Bullwhip

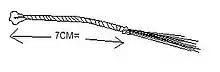
A cracker, which is part of a bullwhip or stockwhip.

Tied to the end of the flexible fall is an even more flexible piece called the "cracker", "popper" or "cat-tail". Some sources state that the cracker is the portion of the whip that makes the loud noise known as the sonic boom. A whip will create a cracking sound without a cracker, but the sound will be much less loud. It has been suggested that the frayed end of the cracker may cause more fibers to move at supersonic speeds, increasing the likelihood of a sonic boom. It has also been found that when a whip is cracked, the cracker moves in an arc at the end of the whip. Instead of moving smoothly as the end of the whip up to the cracker does, the cracker suddenly flips around the end of the whip, amplifying the acceleration experienced there. This flipping motion is necessary for a sonic boom to be produced by the cracker. Cracking a whip causes wear to the cracker, and well-used whips frequently require new crackers. Crackers can be made of horsehair, twine, string, nylon, polypropylene, silk, polyester or any number of materials. There are several methods of tying the cracker to the fall, usually using a lark's head knot as the basis, since it tightens on itself when the whip is cracked, reducing the chance the cracker will slip from the fall and fly off.